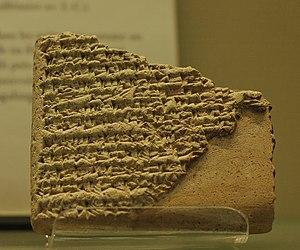
Tablette en argile relatant la naissance de Sargon et son conflit avec le roi Ur-Zababa de Kish. Tablette de la période paléo-babylonienne (début du IIe millénaire av. J.-C.).
L’empire d'Akkad est un État fondé par Sargon d'Akkad qui domina la Mésopotamie de la fin du XXIVᵉ siècle av. J.-C. au début du XXIIᵉ siècle av. J.-C. selon la chronologie la plus couramment retenue, même s'il est possible qu'il se soit épanoui environ un siècle plus tard, les datations étant incertaines pour une période aussi lointaine.
L’écriture cunéiforme est un système d'écriture complet mis au point en Basse Mésopotamie entre 3400 et 3300 av. J.-C., qui s'est par la suite répandu dans tout le Proche-Orient ancien, avant de disparaître dans les premiers siècles de l'ère chrétienne. Au départ pictographique et linéaire, la graphie de cette écriture a progressivement évolué vers des signes constitués de traits terminés en forme de « coins » ou « clous », auxquels elle doit son nom, « cunéiforme », qui lui a été donné aux XVIIIᵉ et XIXᵉ siècles. Cette écriture se pratique par incision à l'aide d'un calame sur des tablettes d'argile, ou sur une grande variété d'autres supports.
La première dynastie de Babylone a dirigé le royaume centré sur la cité de Babylone pendant trois siècles, de 1894 à 1595 av. J.-C. selon la chronologie moyenne. Comme son nom l'indique, c'est la première à avoir dominé cette cité, et elle en a fait une puissance politique de premier rang. Ce royaume est également connu sous le nom de « paléo-babylonien ».